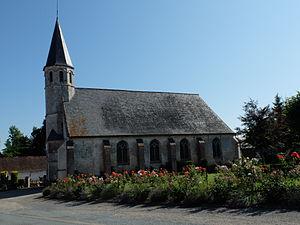
Vue de l'église Saint-Georges de Saint-Georges (Pas-de-Calais). This building is inscrit au titre des Monuments Historiques. It is indexed in the Base Mérimée, a database of architectural heritage maintained by the French Ministry of Culture,
Saint-Georges est une commune française située dans le département du Pas-de-Calais en région Hauts-de-France.
Cet article recense une partie des monuments historiques du Pas-de-Calais, en France.